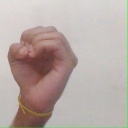
अक्षर: ऊ